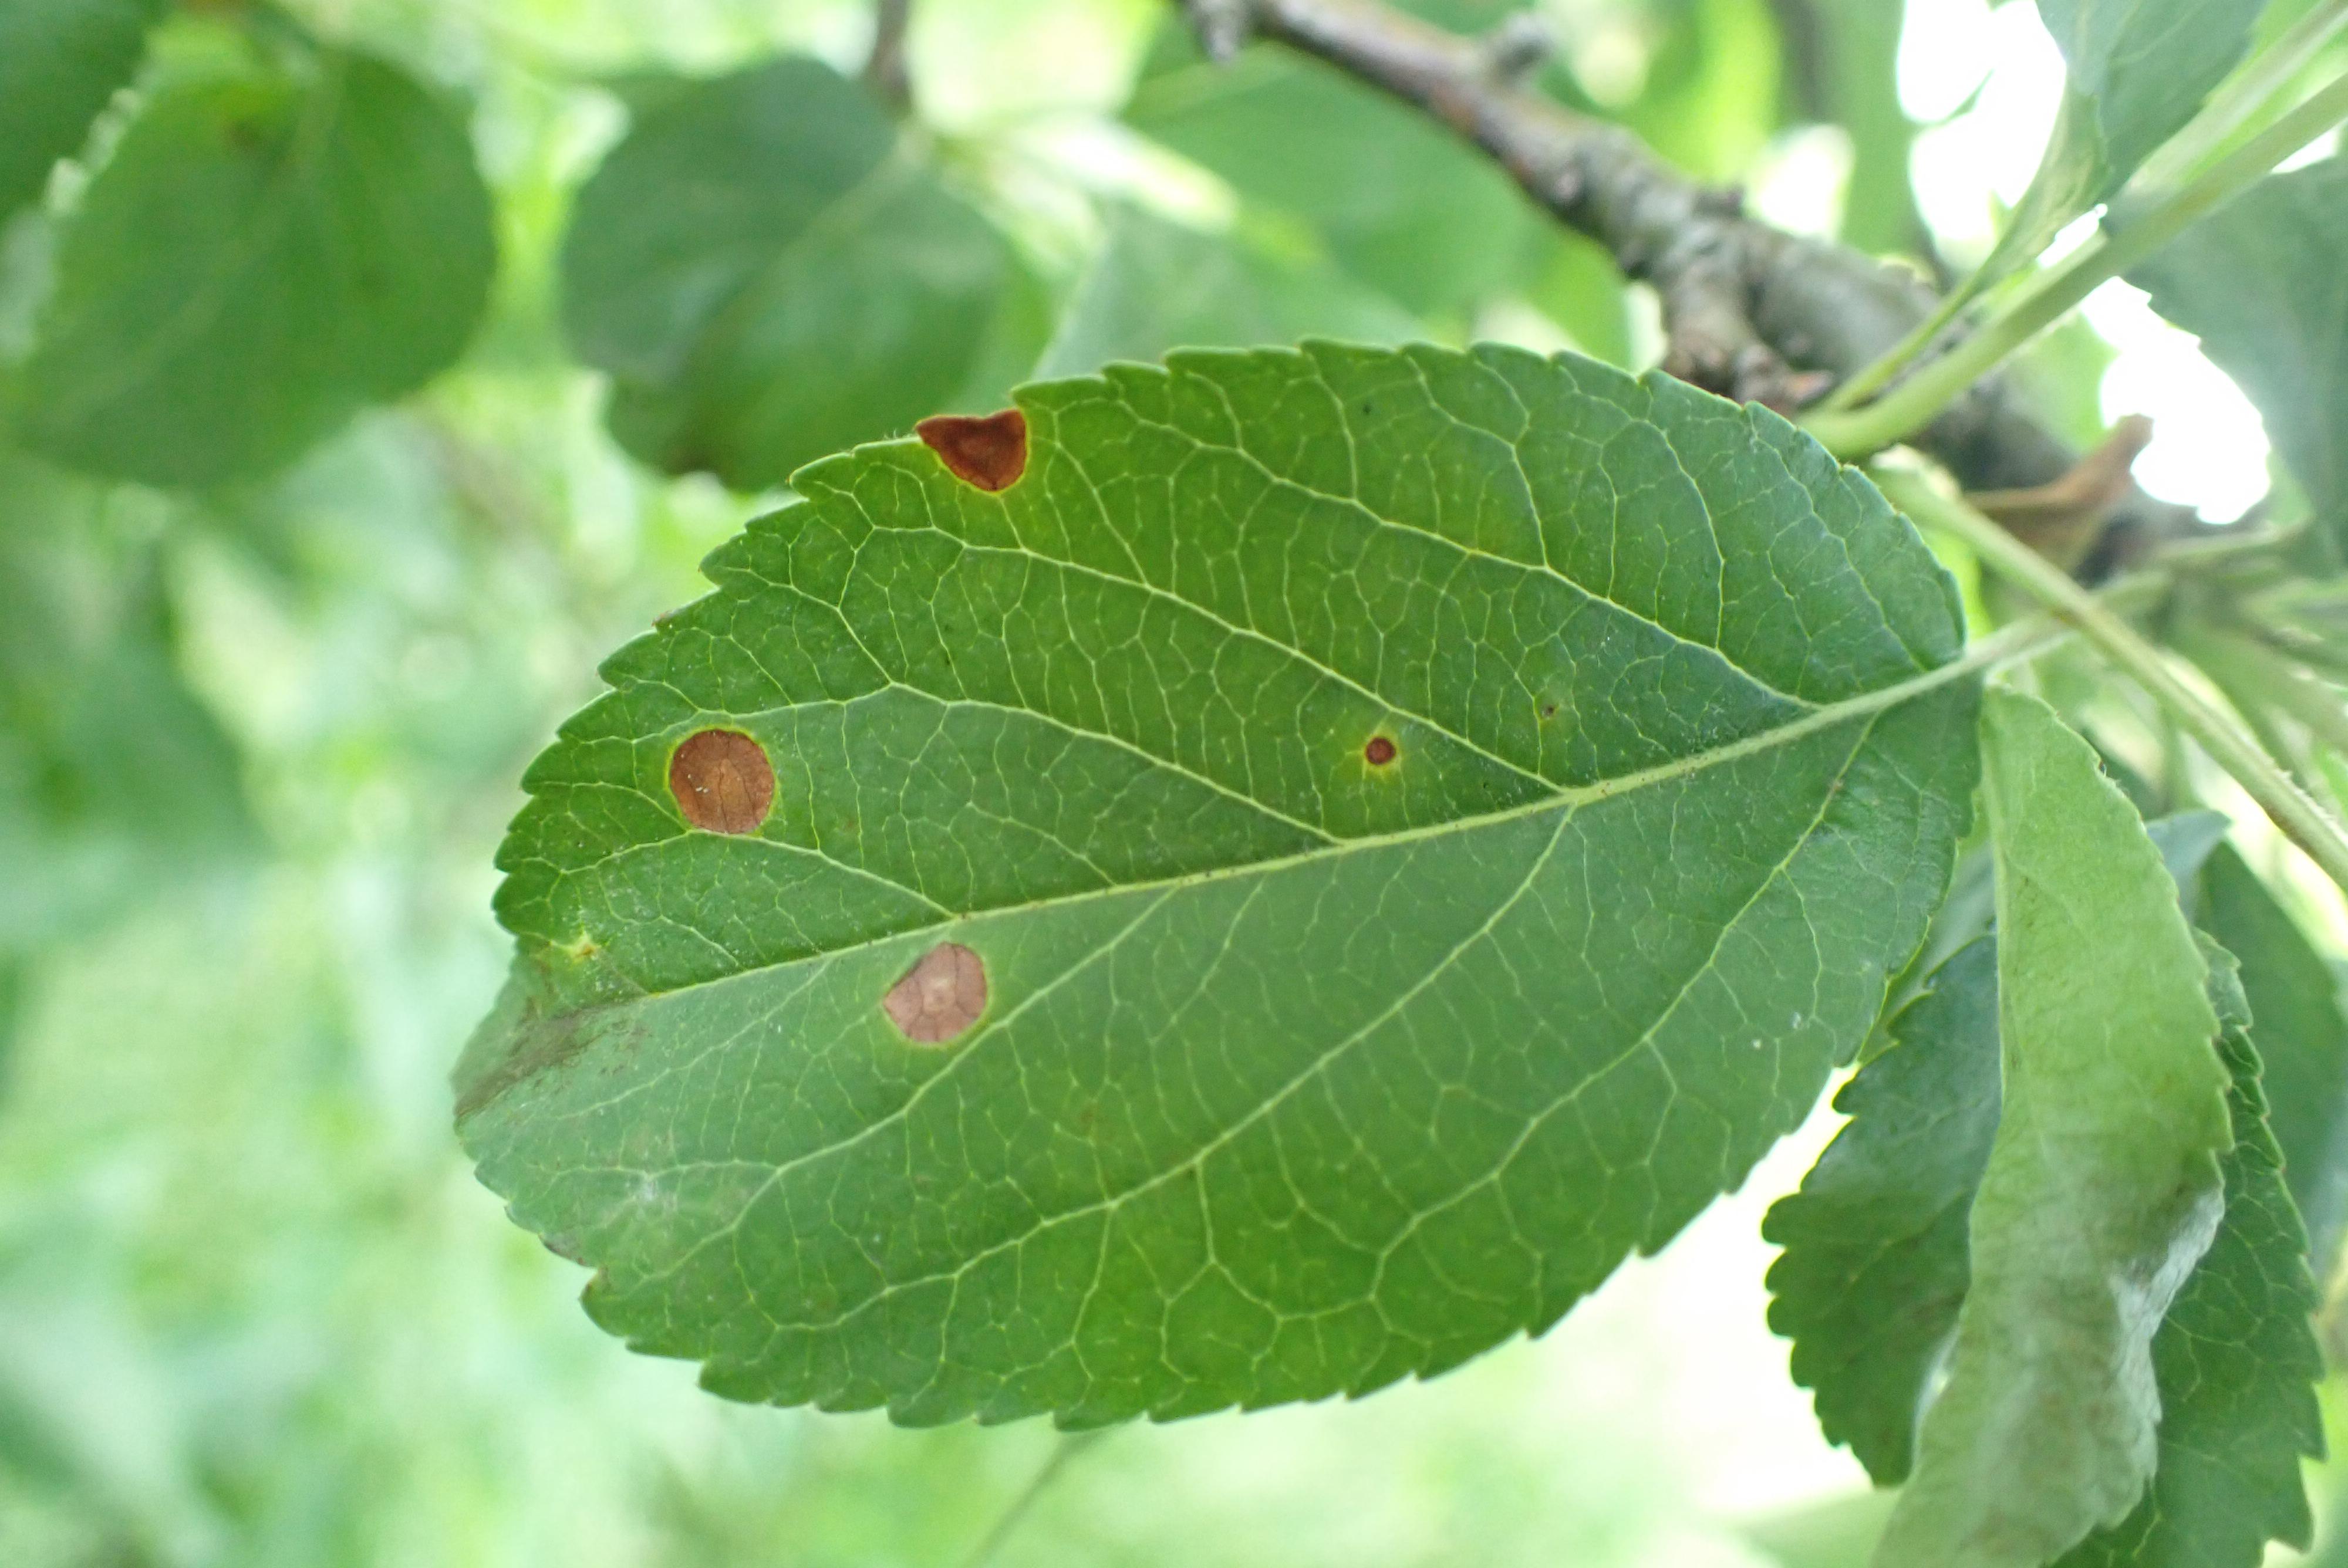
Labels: frog_eye_leaf_spot